Australiana Pioneer Village

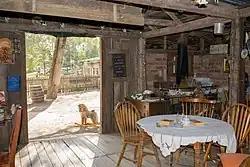
Cafe at the Australiana Pioneer Village

Australiana Pioneer Village is a heritage-listed open-air museum at Rose Street, Wilberforce, New South Wales, an outer suburb of Sydney, Australia. It was built from 1969 to 1970. The property is owned by the Hawkesbury City Council.